Joseph B. Foraker

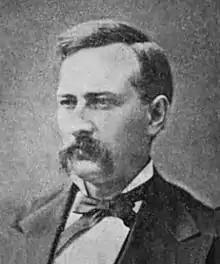
Foraker as judge of the Superior Court of Cincinnati (1879 to 1882)

The Forakers lived in a boarding house on Elm Street in Cincinnati for two years after their wedding in 1870. They then moved to a house in the suburb of Norwood and in 1879 built a home in upscale Mount Auburn. Joseph Foraker had initially intended to concentrate on his law practice, but in the early 1870s became a well-regarded speaker for the Republicans. In 1872, Foraker campaigned for President Ulysses S. Grant's successful re-election bid. In 1875, he was for the first time a delegate to the Republican state convention, supporting fellow Cincinnatian Alphonso Taft for governor. However, Taft was defeated for the nomination by the incumbent, Rutherford B. Hayes, who that fall broke Ohio precedent by winning a third two-year term. The following year, Foraker attended the 1876 Republican National Convention as a spectator, and listened spellbound as Robert Ingersoll dramatically nominated Maine Senator James G. Blaine for president, calling him a "plumed knight". While Ingersoll's speech gained Blaine a lasting nickname, it did not procure him the nomination, which fell to Governor Hayes. Foraker supported Hayes, who was elected that fall in a close and controversial election.